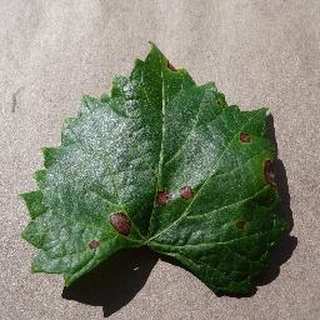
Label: grape_black_rot